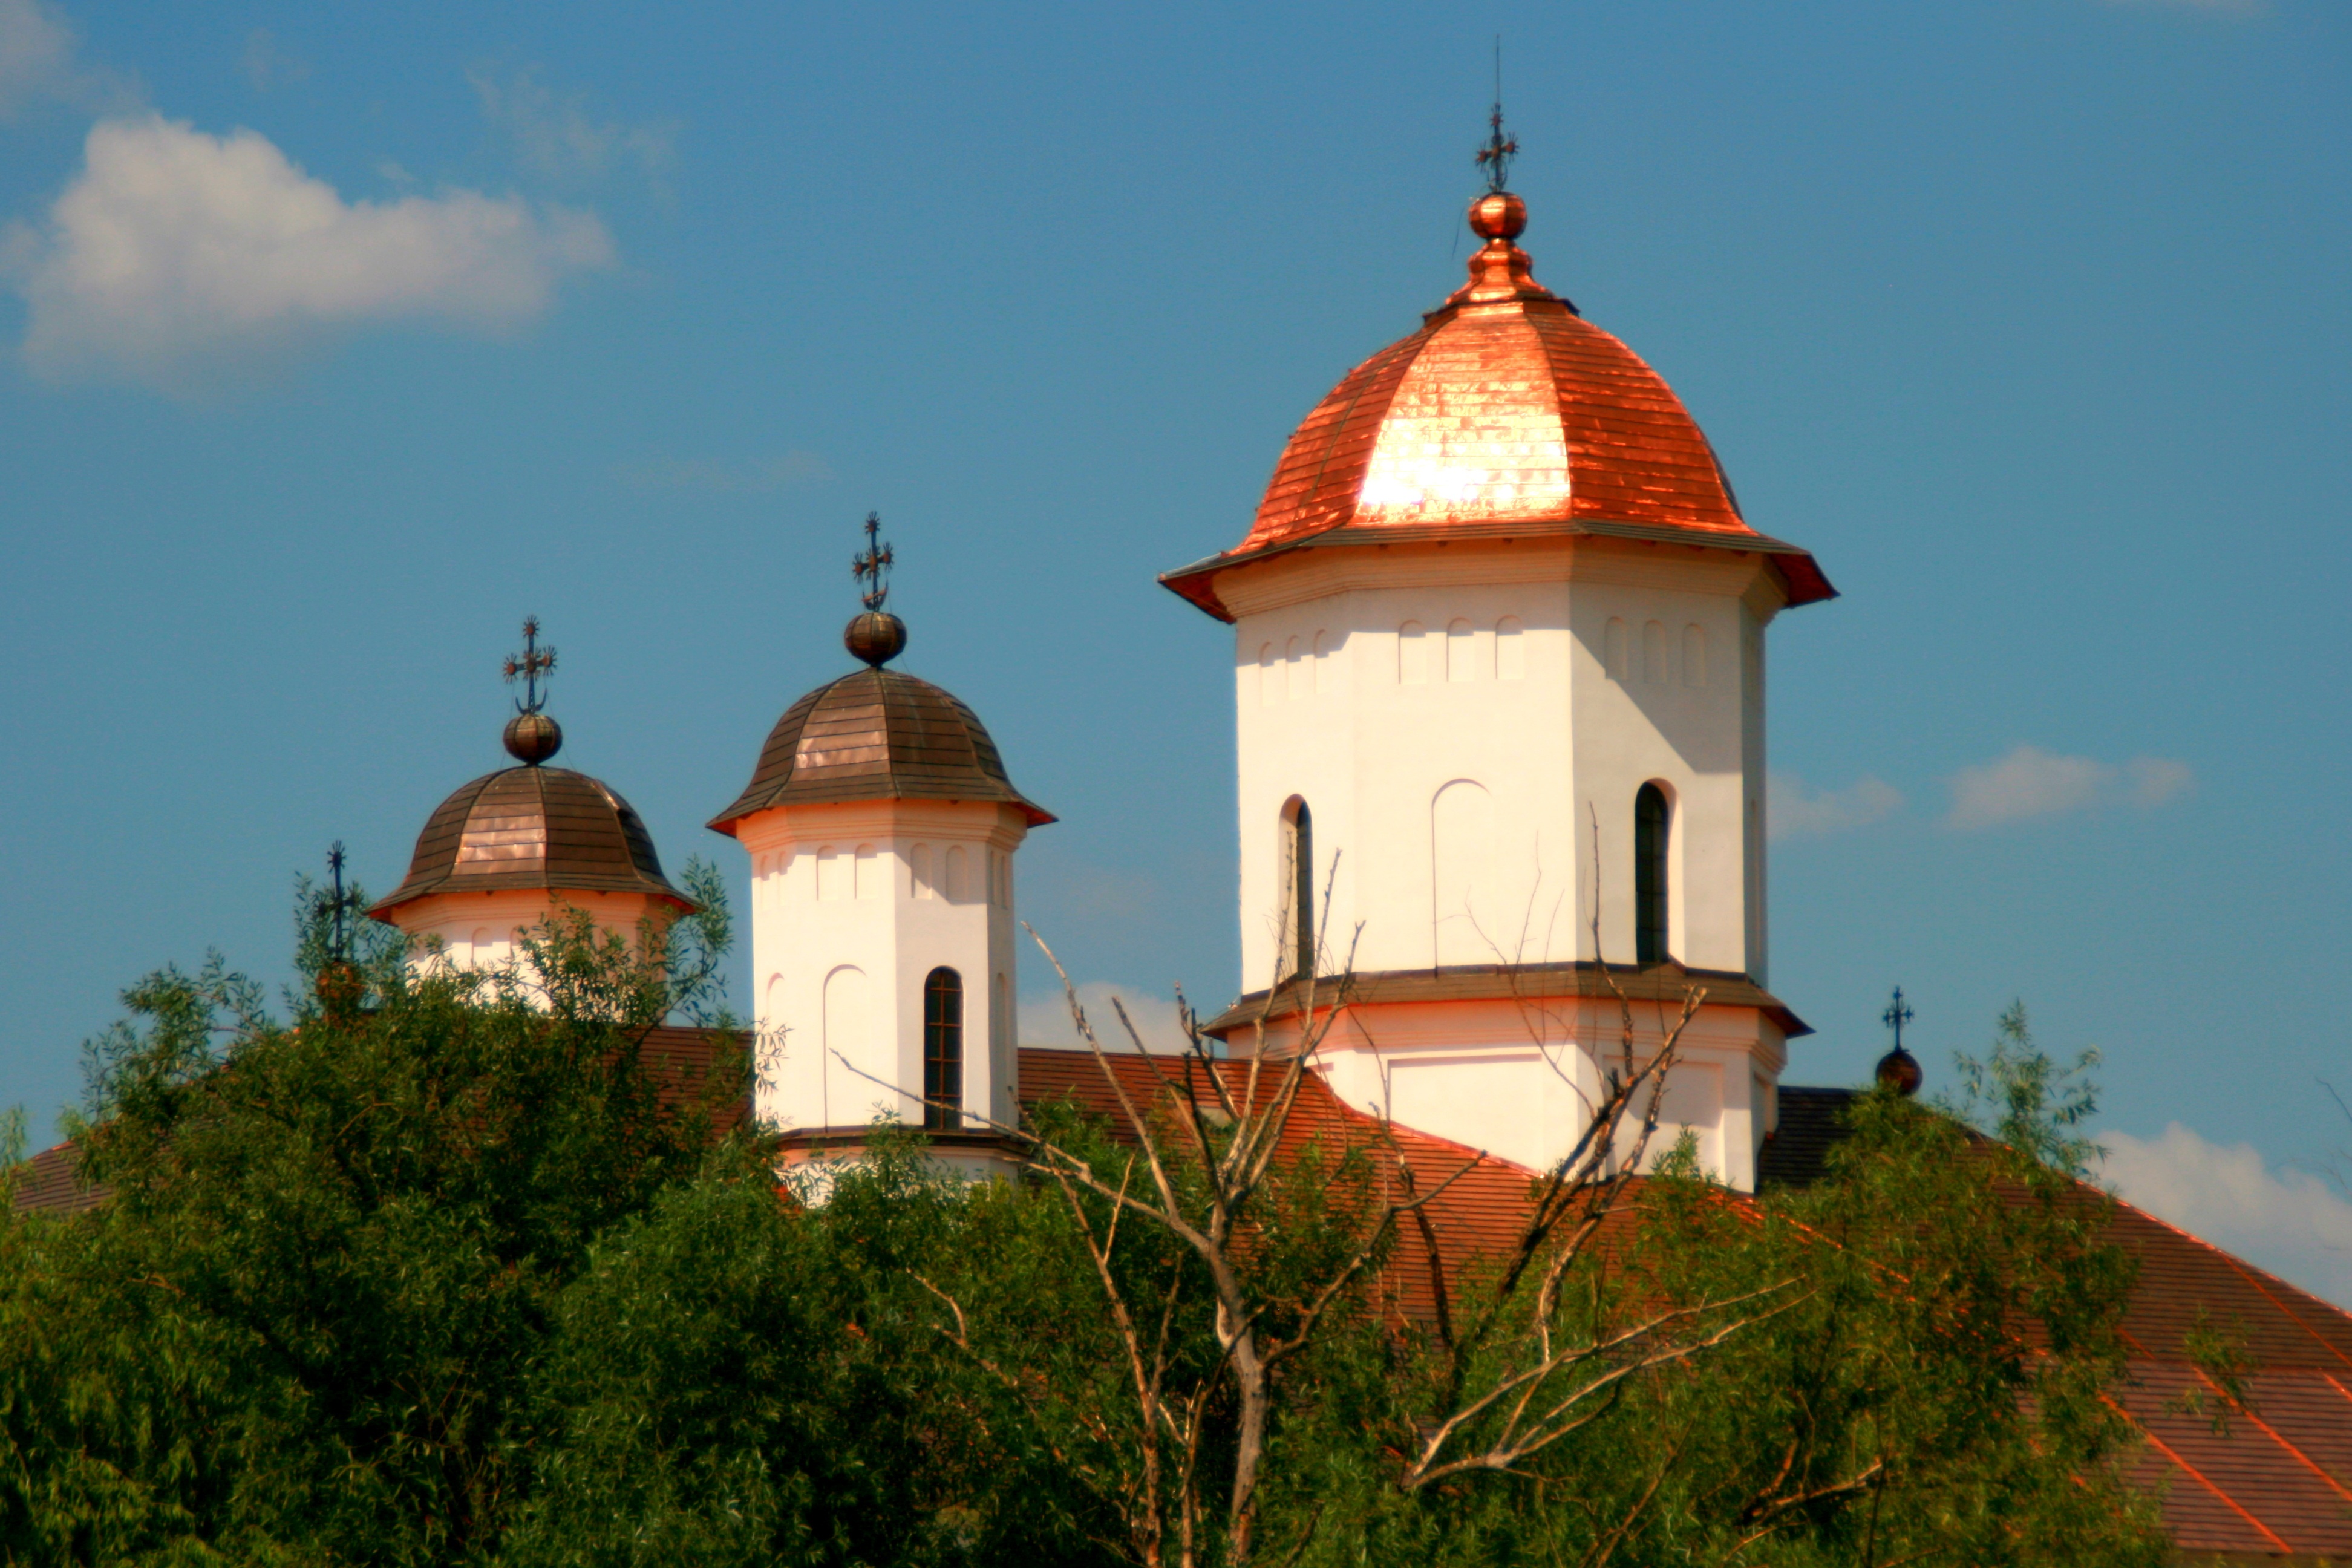
cloud, sky, building, tower, blue, church, place of worship, bell tower, steeple, holy